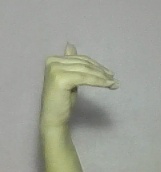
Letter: khaa